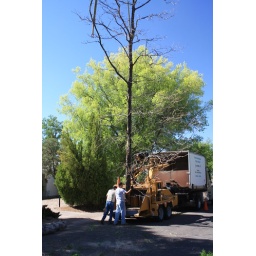
This is what happens when you have too many tree around your house